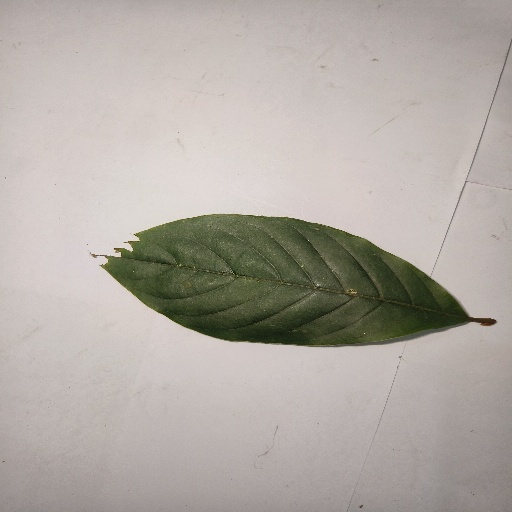
Species: HariTaki
Leaf condition: Healthy Leaf